Christopher Palles

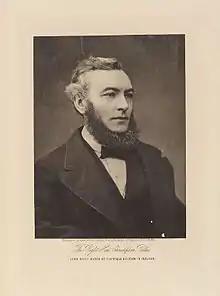

Christopher Palles (25 December 1831 – 14 February 1920) was an Irish barrister, Solicitor-General, Attorney-General and a judge for over 40 years. His biographer, Vincent Thomas Hyginus Delany, described him as "the greatest of the Irish judges". He served as the last Lord Chief Baron of the Exchequer from 1874 until his retirement from the bench in 1916.